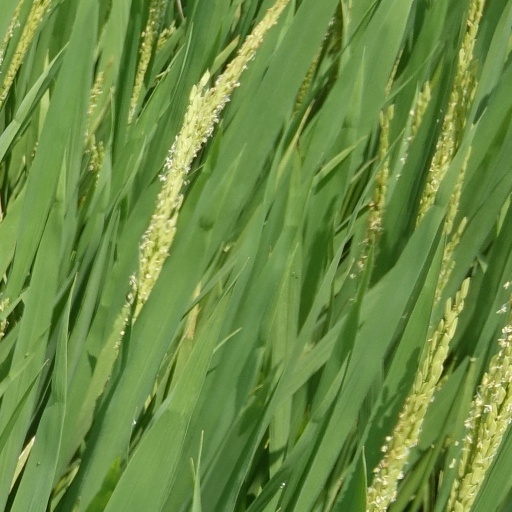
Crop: rice